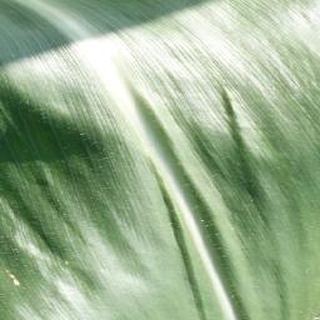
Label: healthy_corn